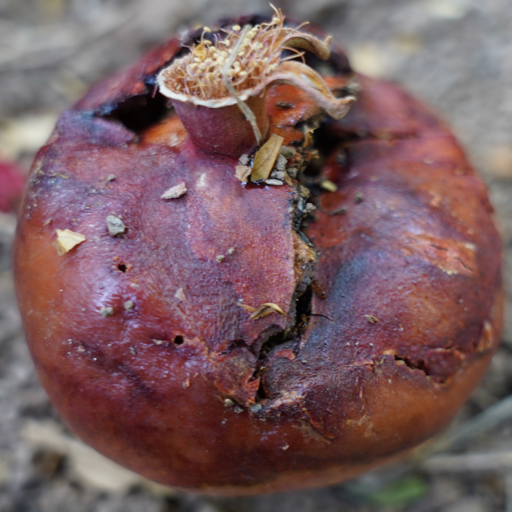
Label: Ectomyelois ceratoniae